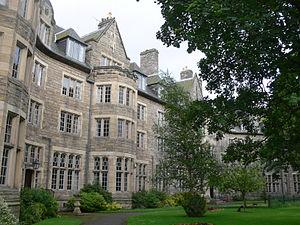
St Andrews - St Salvator's Hall
St Salvator's Hall, surnommé Sallies, est une résidence étudiante de l'université de St Andrews, en Écosse. Considérée comme l'une des résidences les plus prestigieuses de l'université, James Whyte Black et William de Cambridge y ont résidé.